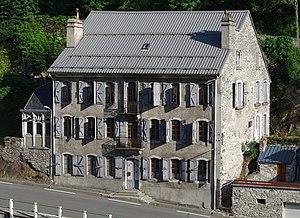
Maison pyrénéenne traditionnelle, Barèges, Hautes-Pyrénées, France.